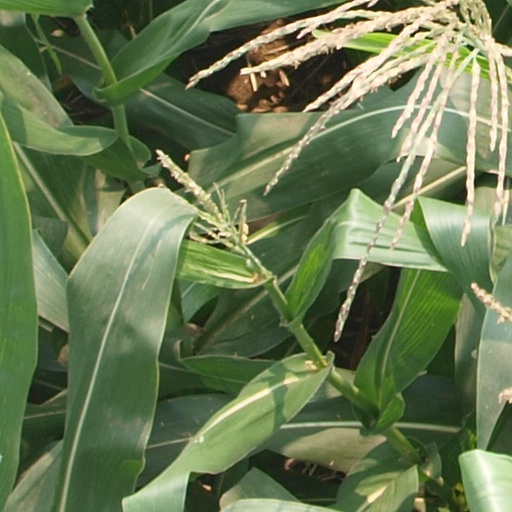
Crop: maize; corn